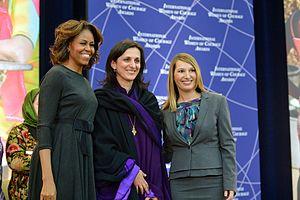
Rusudan Gotsiridze, en géorgien : რუსუდან გოცირიძე, née le 8 février 1975 à Tbilissi en République socialiste soviétique de Géorgie, est évêque de l’Église évangélique-baptiste de Géorgie et une militante sociale, qui agit pour la défense de l'égalité des sexes. Elle est à l'origine du dialogue interconfessionnel pour soutenir les minorités religieuses et protéger la liberté d'expression religieuse en Géorgie, en particulier pour la minorité musulmane. Premier évêque femme, elle l'un des premiers membres de la communauté religieuse, en Géorgie, à soutenir publiquement les droits de la communauté Lesbiennes, gays, bisexuels et transgenres.